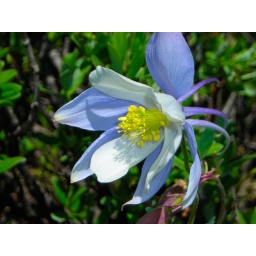
This Columbine, Colorado's state flower, was a treasure to find standing alone in a field of other wild flowers.